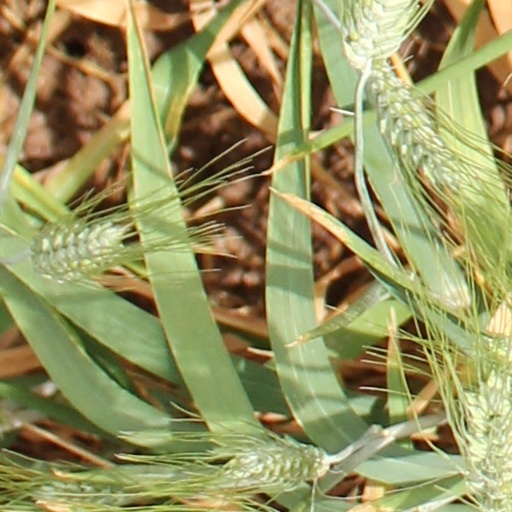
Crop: wheat